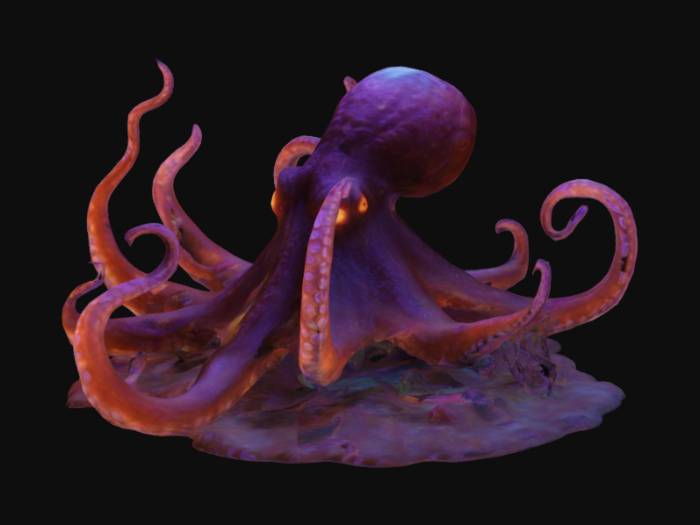
미적 점수 (1~10점): 6